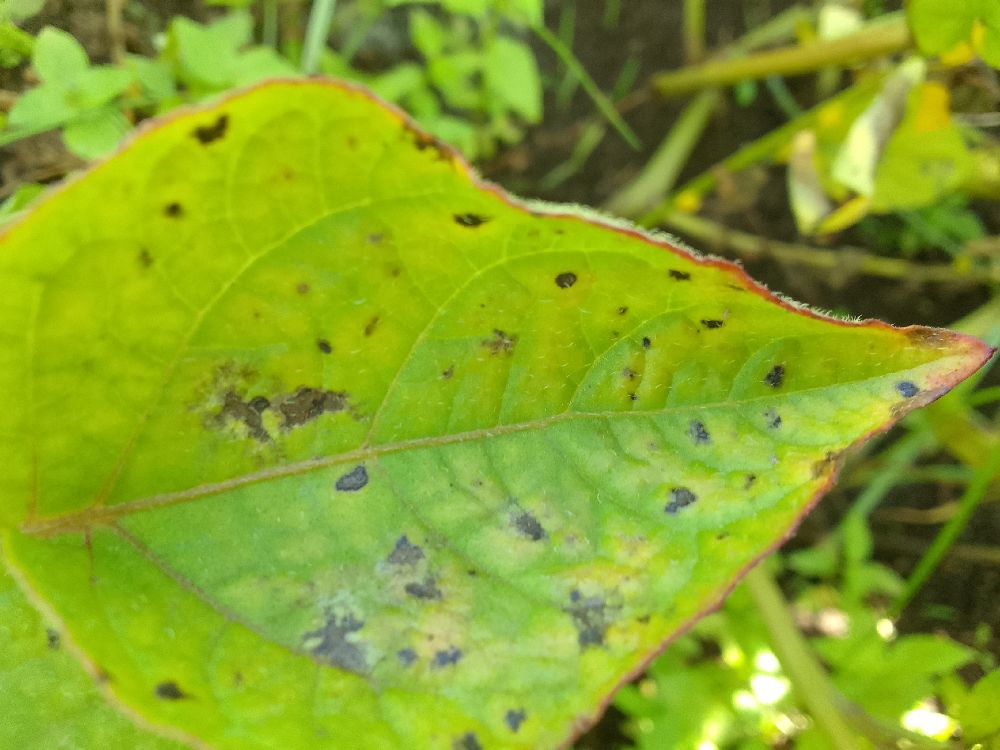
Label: Early blight